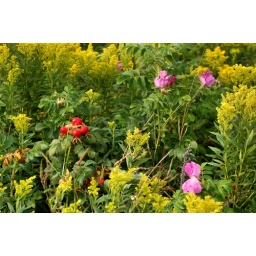
Close-up of rose hips and flowers growing on island in Portland harbor